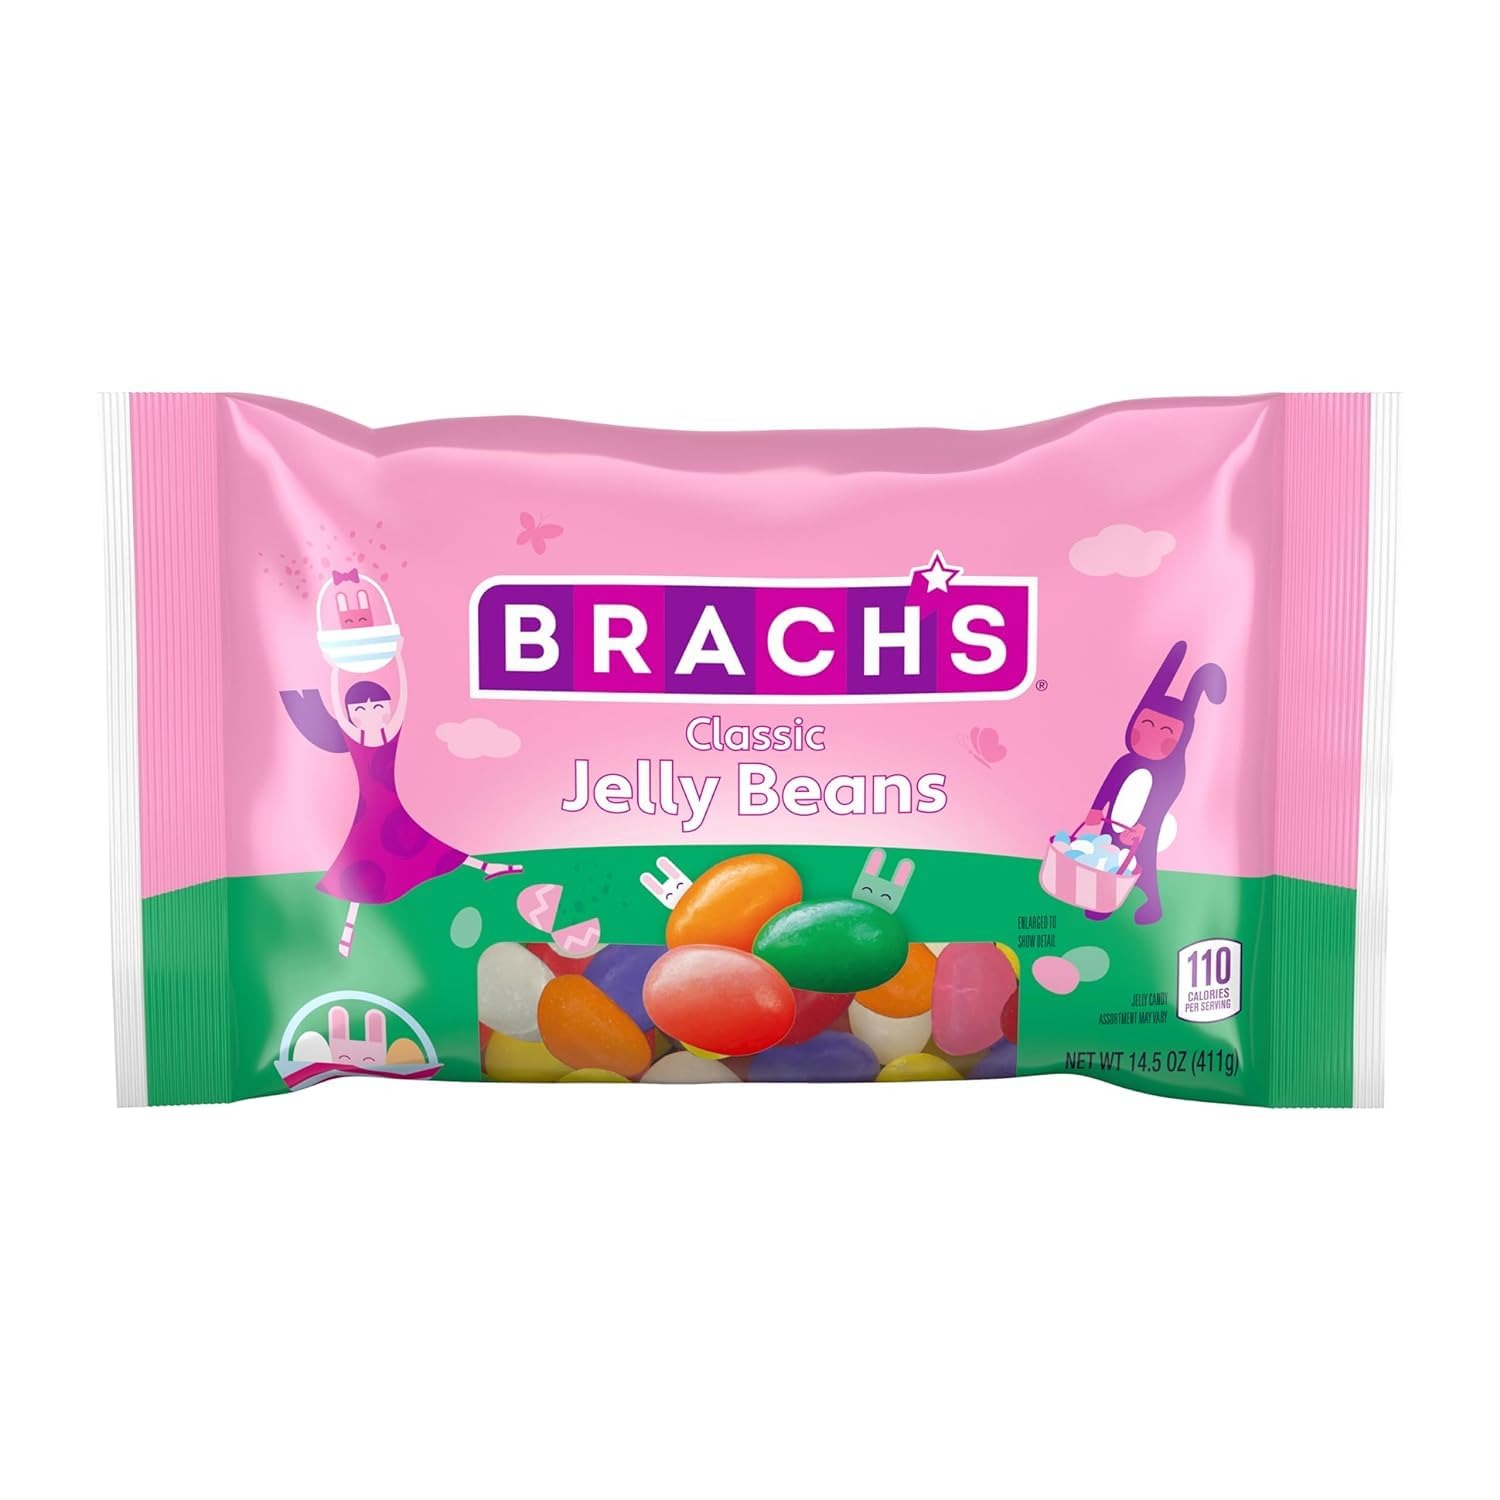
Item Name: Brach's Jelly Bird Eggs, Classic, 9 oz
Bullet Point: Brach's Jelly Bird Eggs, Classic, 9 oz
Value: 9.0
Unit: Ounce

Price: 5.74